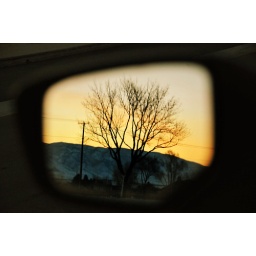
tree in a mirror car